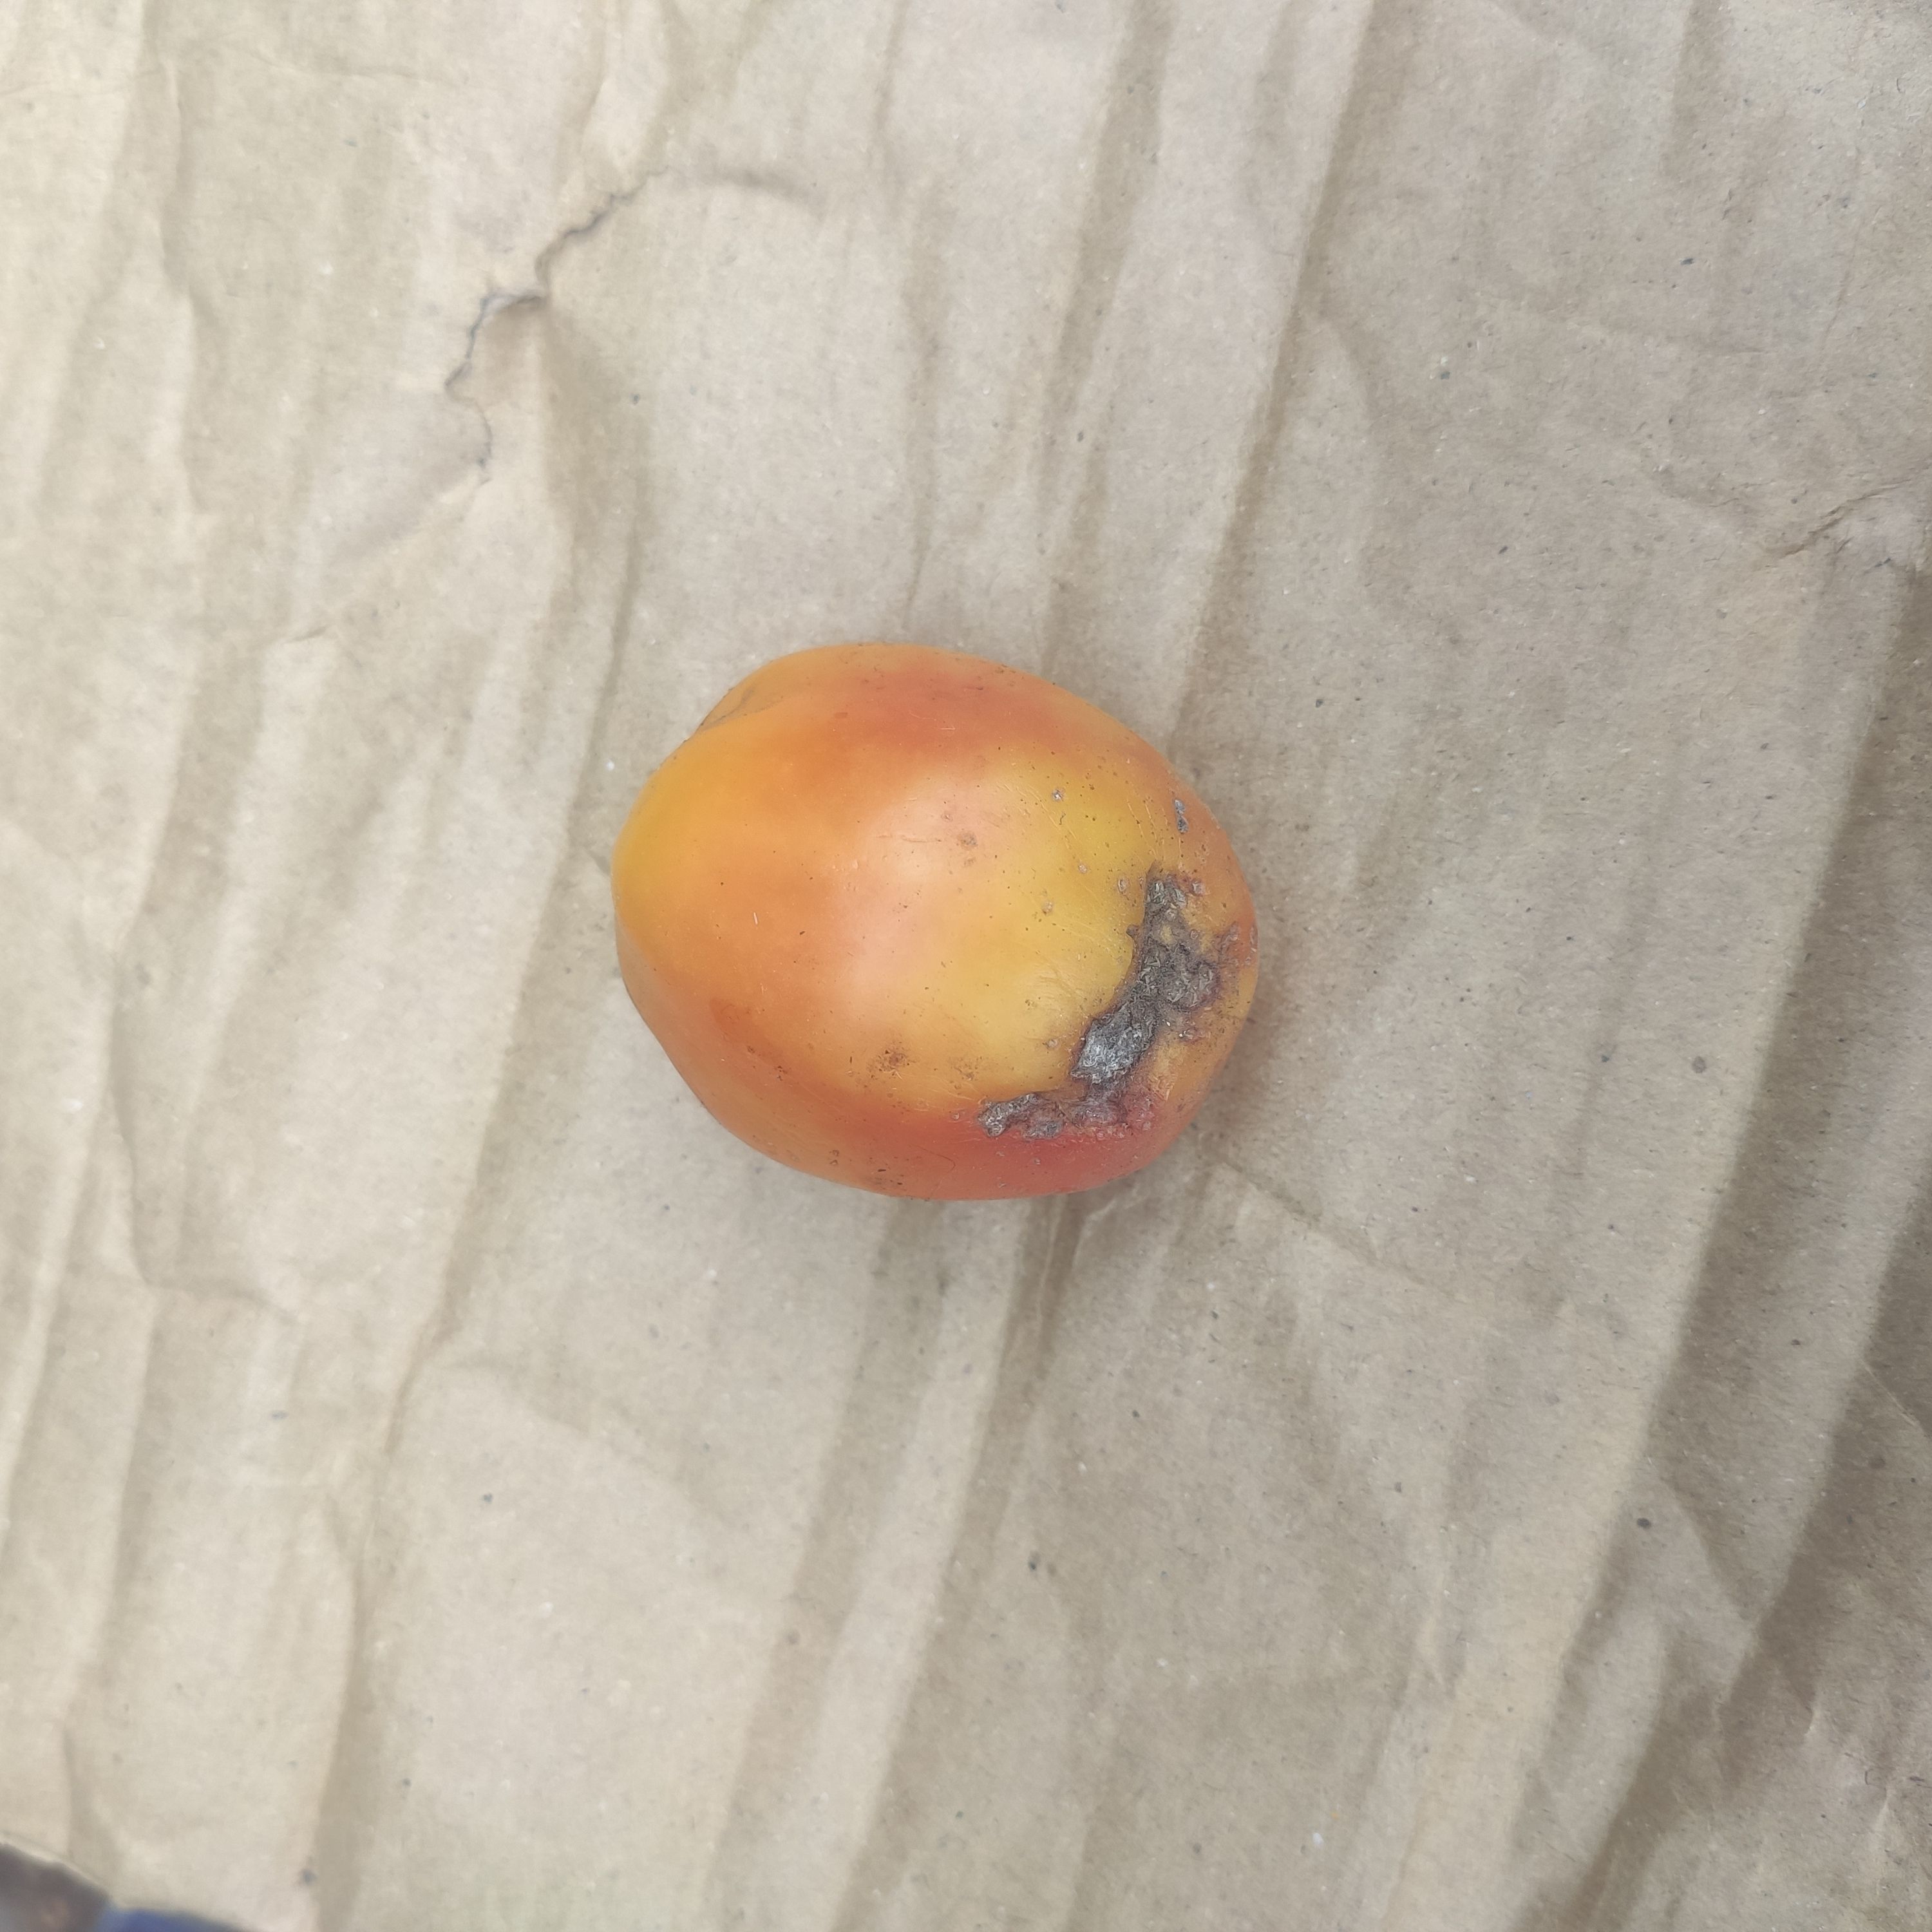
Fruit: tomatoes
Grade: 2nd-grade